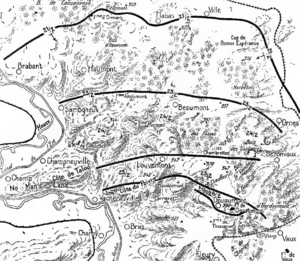
Louvemont-Côte-du-Poivre est une commune française située dans le département de la Meuse, en région Grand Est.